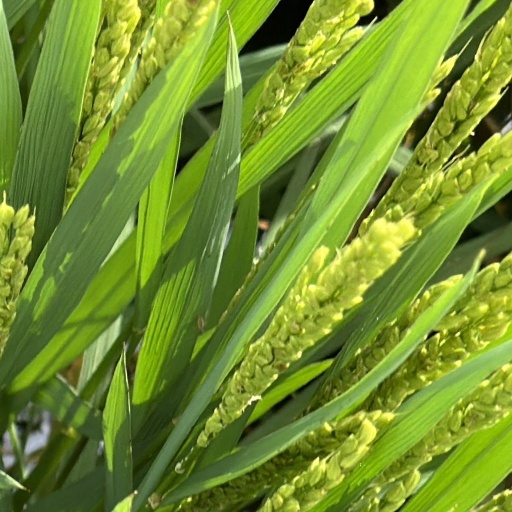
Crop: rice